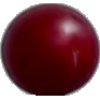
Label: Cherry Wax Red 1